Variable seedeater

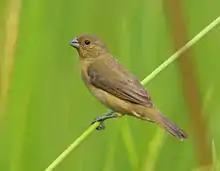
Female, Pajaro Jumbo Reserve near Mindo, Ecuador

A hypermelanic male was reported from Reserva Buenaventura in El Oro Province, Ecuador, in 2005. The bird had increased phaeomelanin; its white areas — except those of the wings — were bright tawny chestnut. A similar bird was collected along the "Pipeline Road" near Gamboa, Panama, in 1963. Such individuals seem to provide a glimpse at the circumstances of speciation: in the genera "Sporophila" and "Oryzoborus", several species exist which differ externally only by one having white areas, the other being hypermelanic just as the two variable seedeaters mentioned here. Of course, there must be some factor maintaining reproductive isolation, but the plumage differences between such seedeater species pairs probably had their origin in such a mutation becoming fixed in a founder population due to genetic drift.